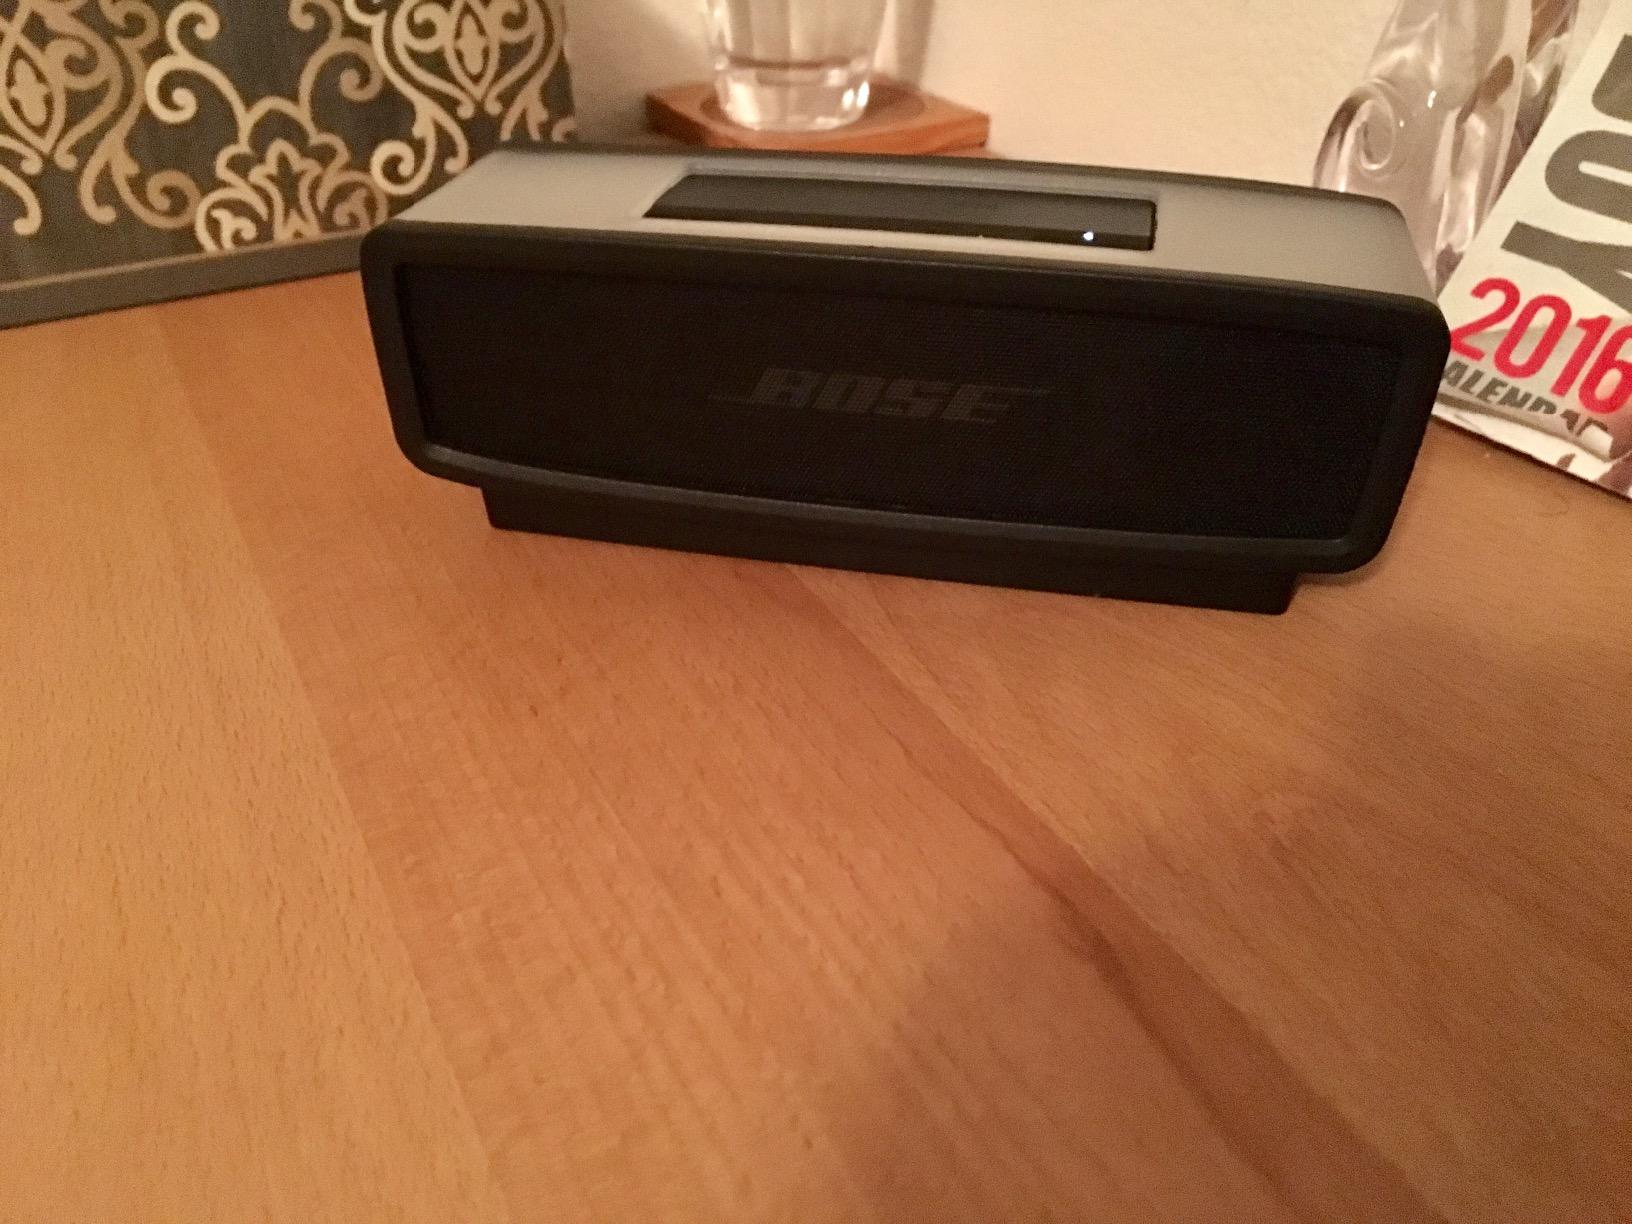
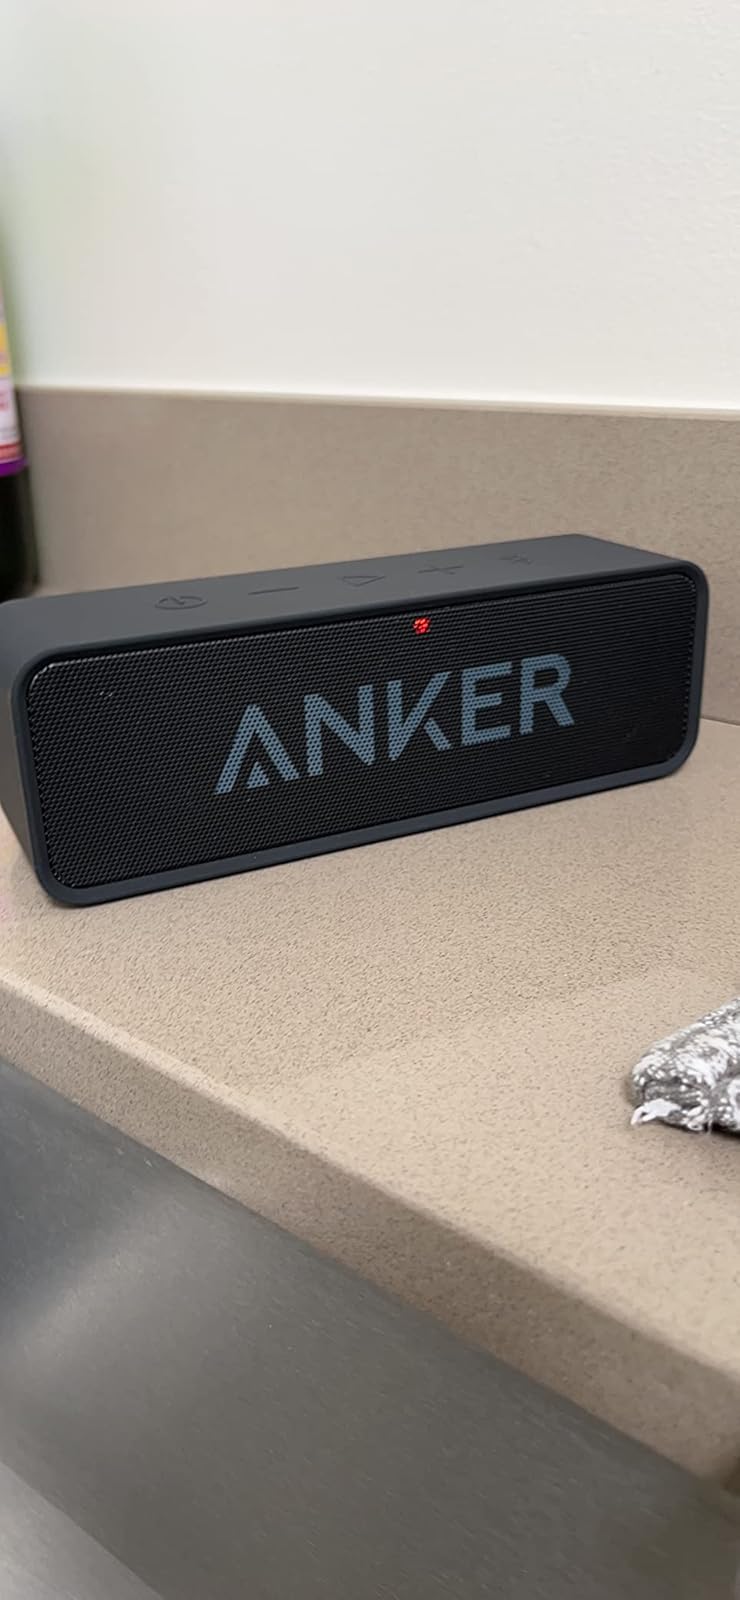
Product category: speaker
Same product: no